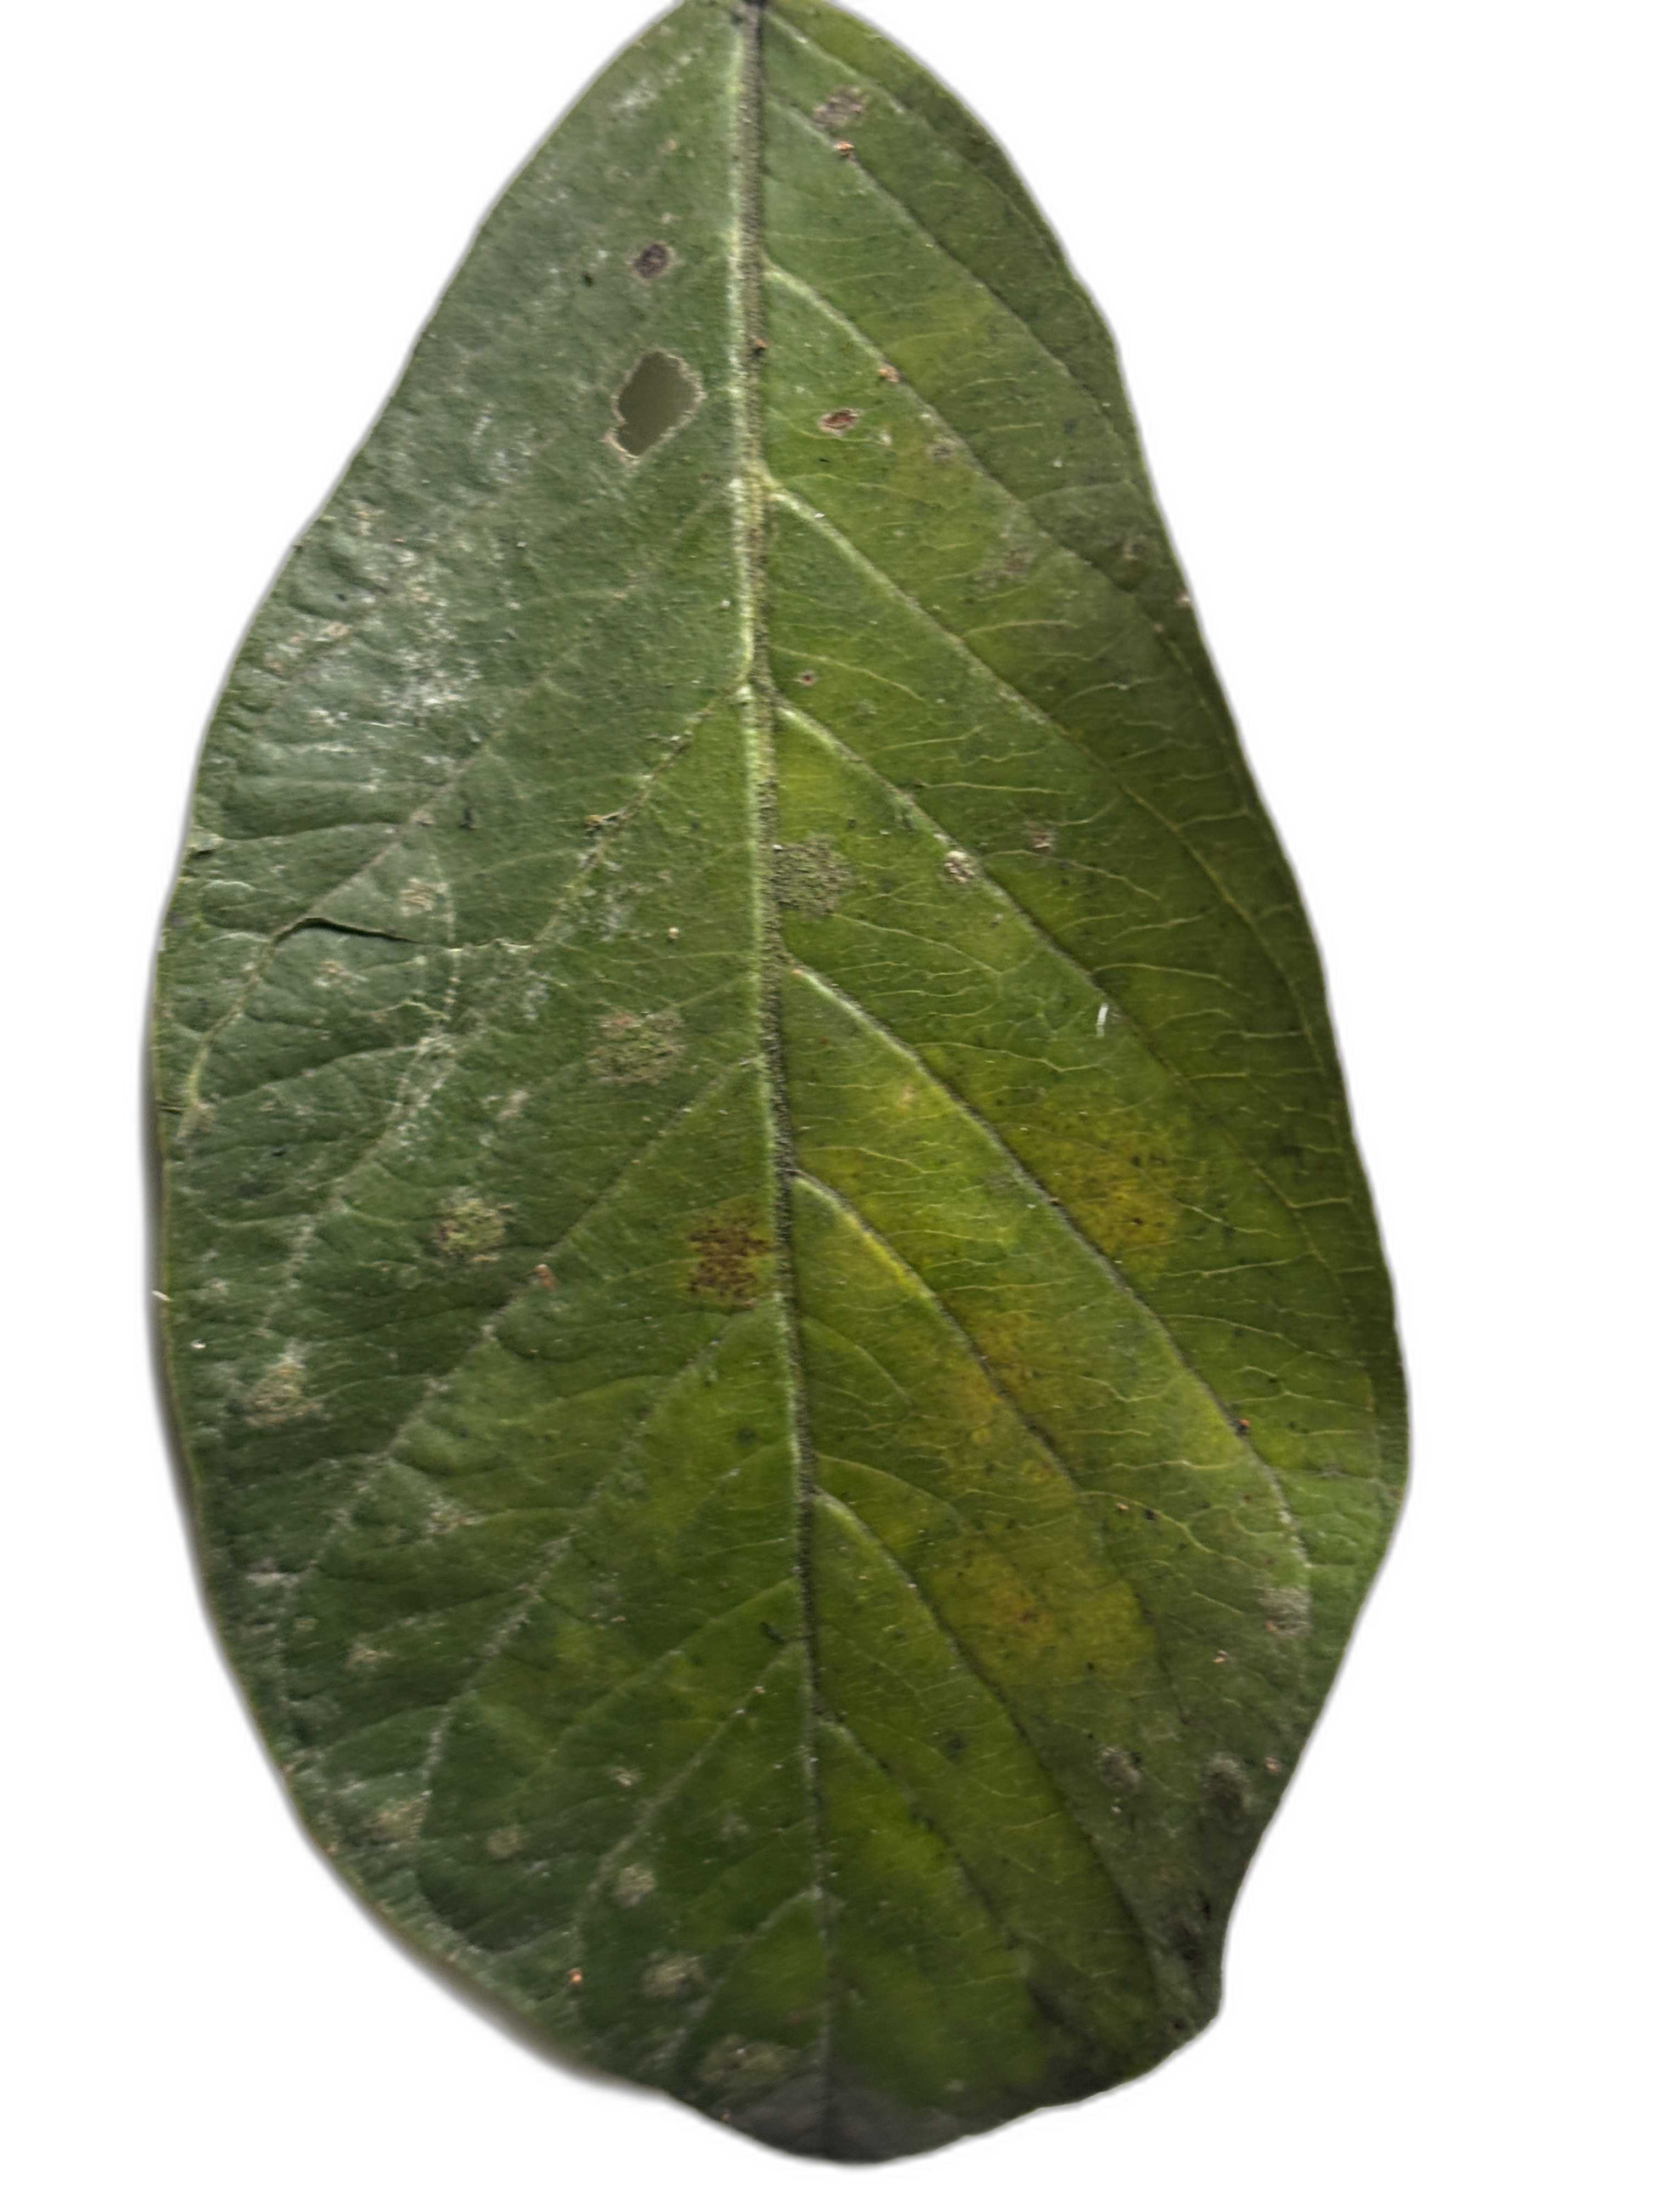
Plant part: leaf
Disease: Anthracnose